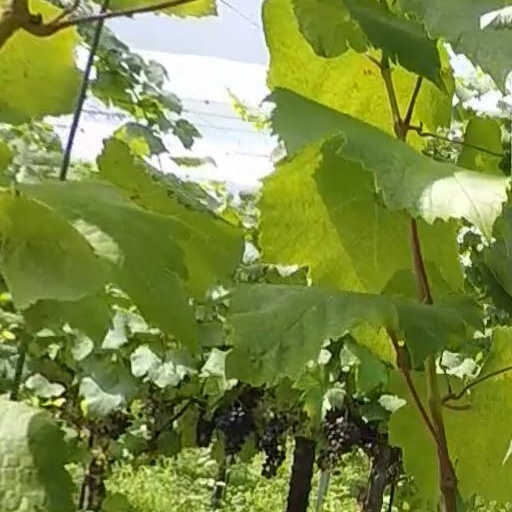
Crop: grape